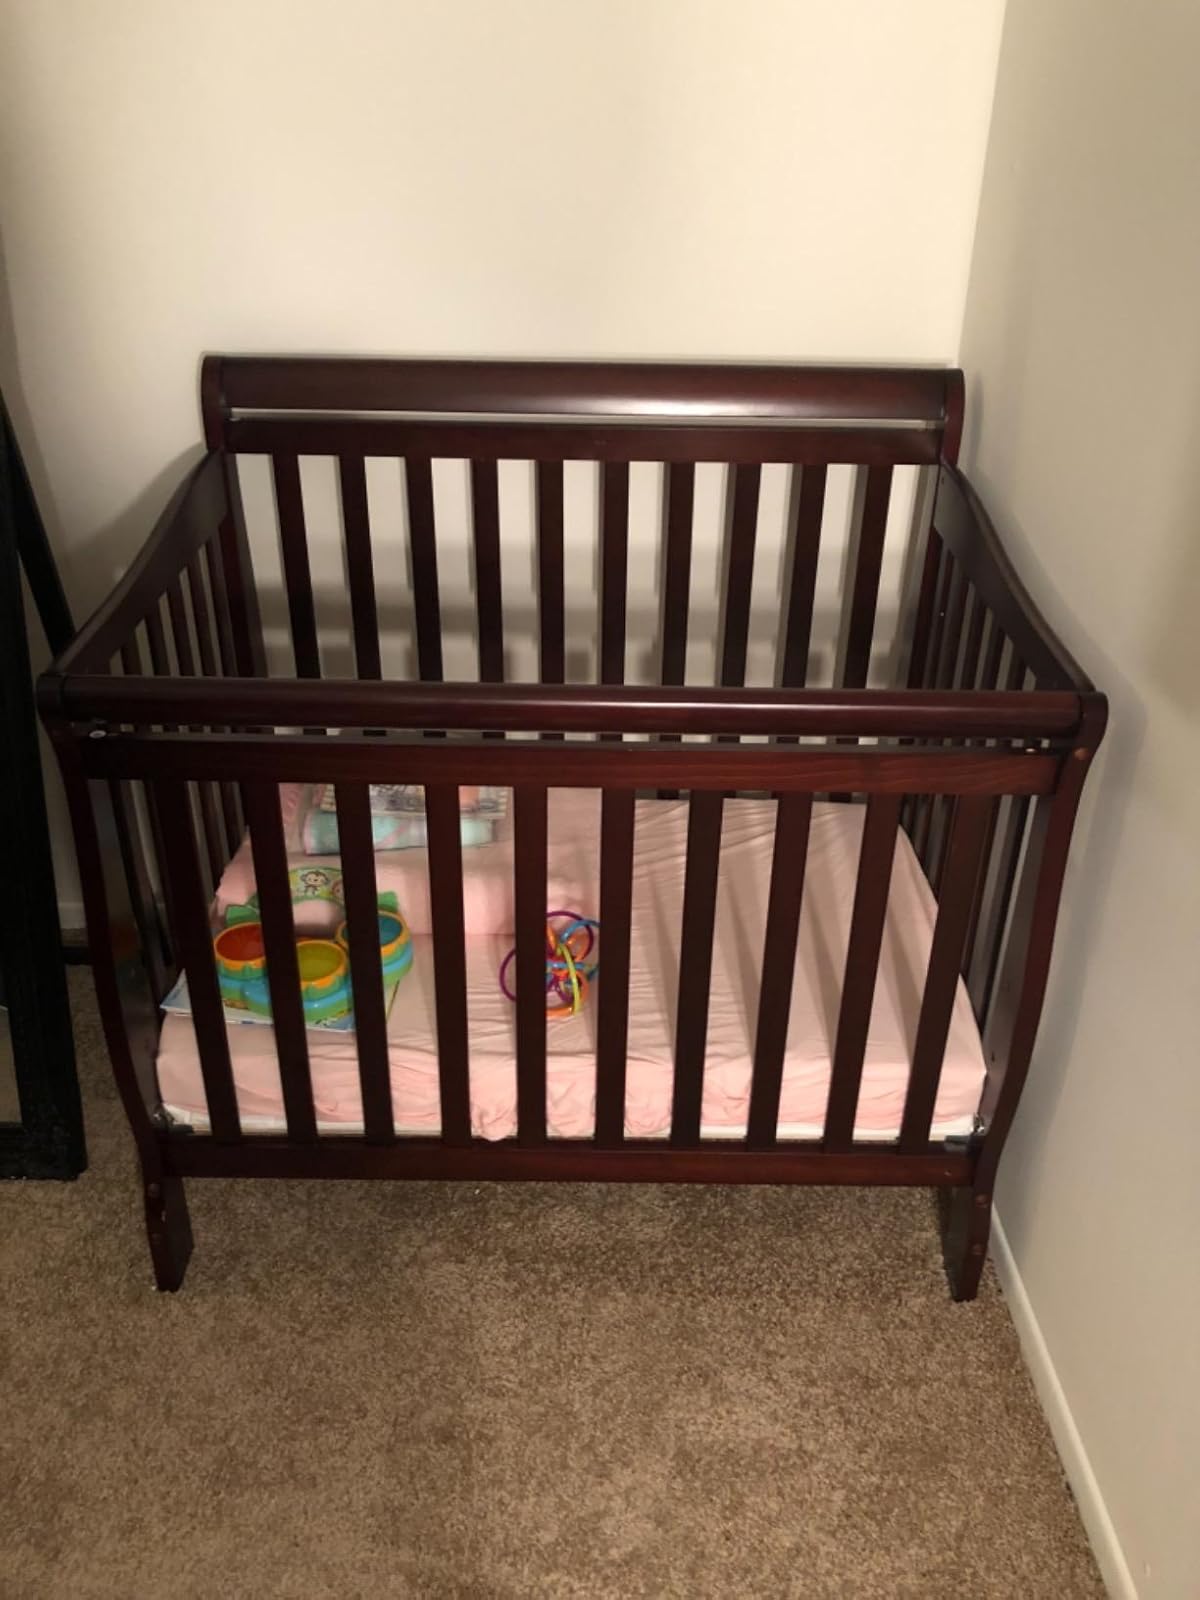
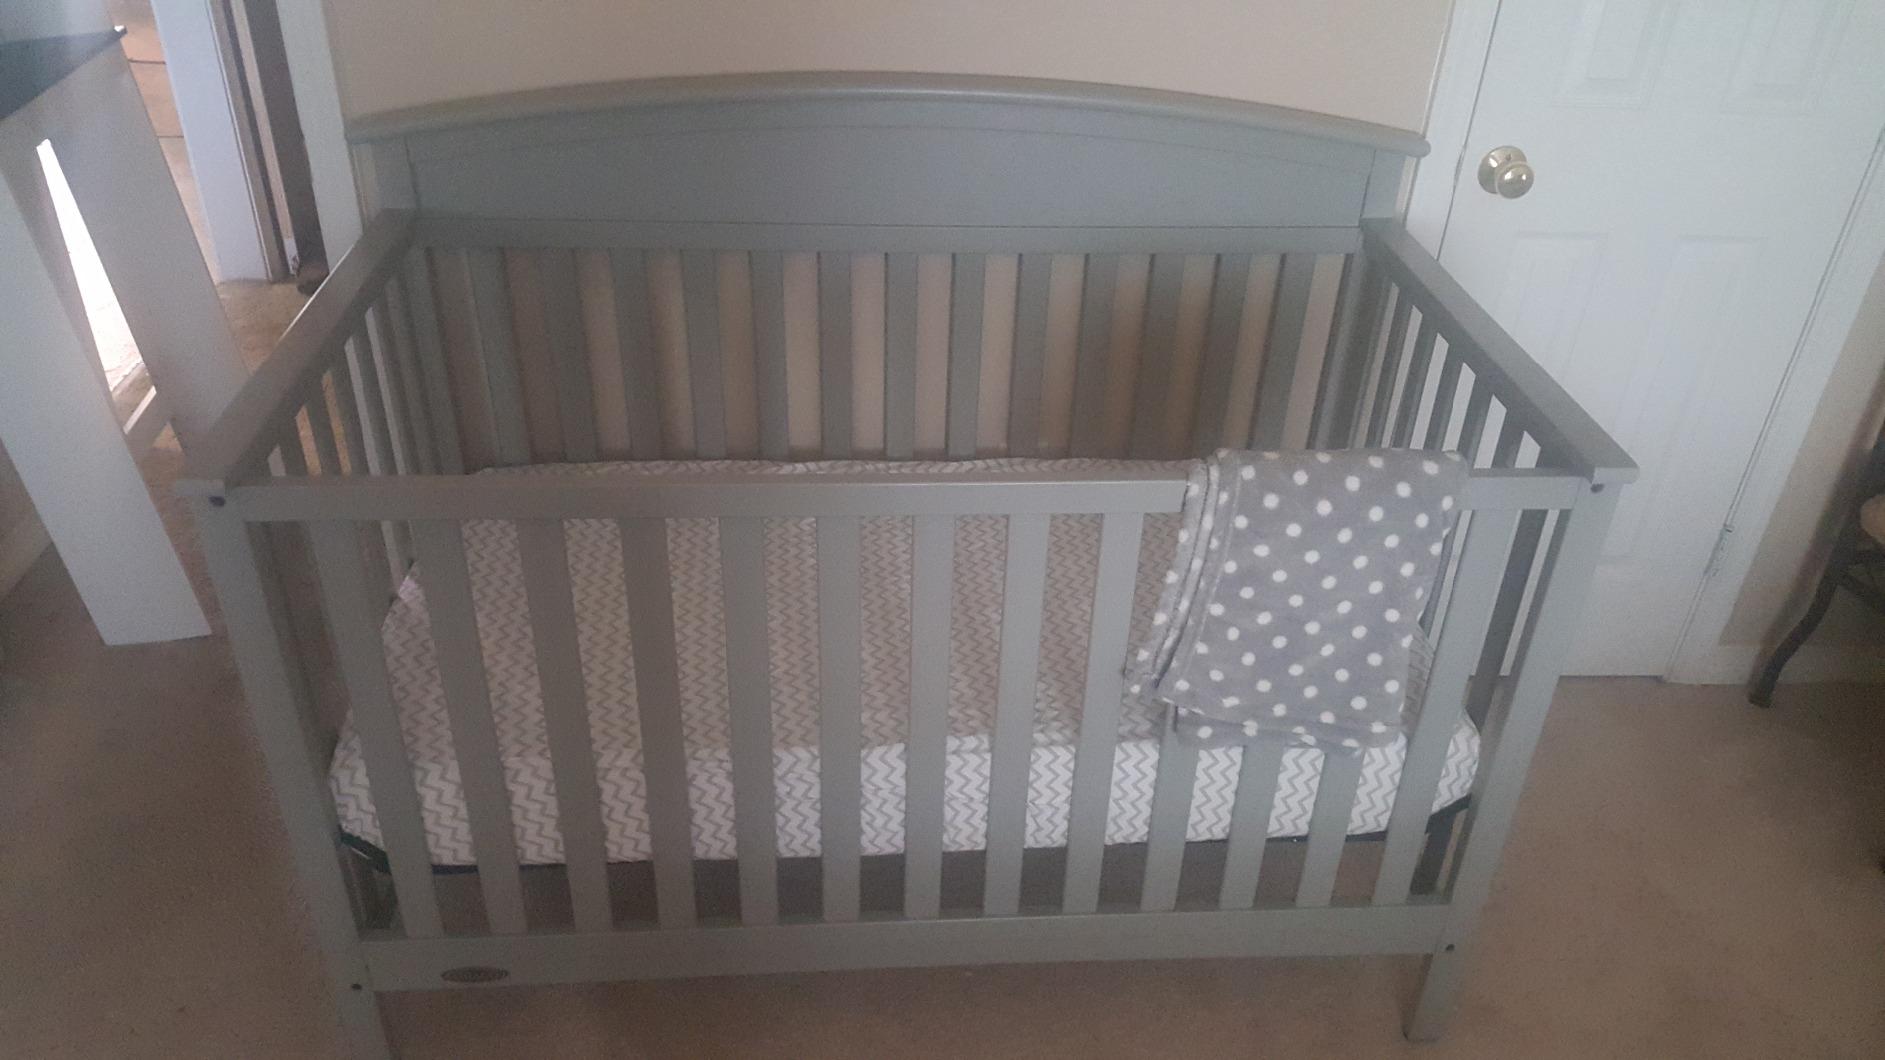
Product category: products_crib
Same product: no